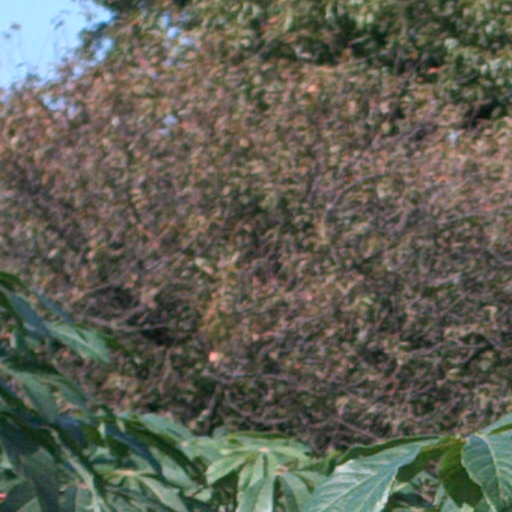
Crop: cassava